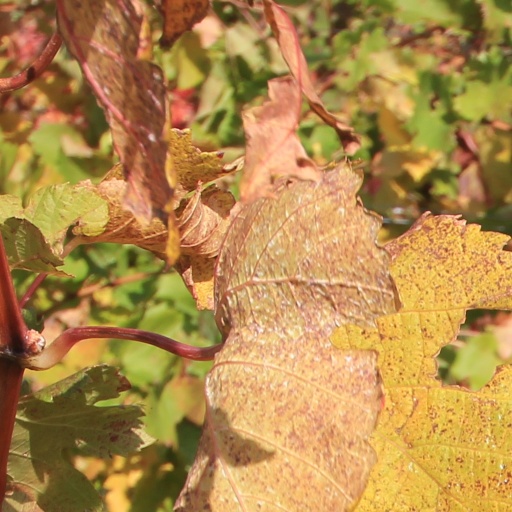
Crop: grape